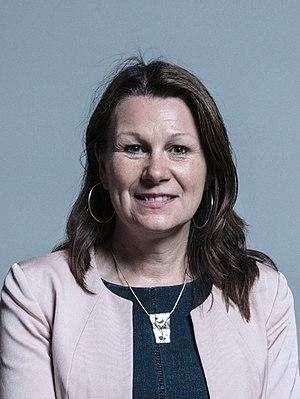
Le secrétaire d'État à l'Environnement, de l'Alimentation et des Affaires rurales de l'ombre fait partie du cabinet fantôme du Royaume-Uni. Il est chargé de la politique de l'opposition qui traite des questions liées à l'environnement de l'alimentation et des affaires rurales.